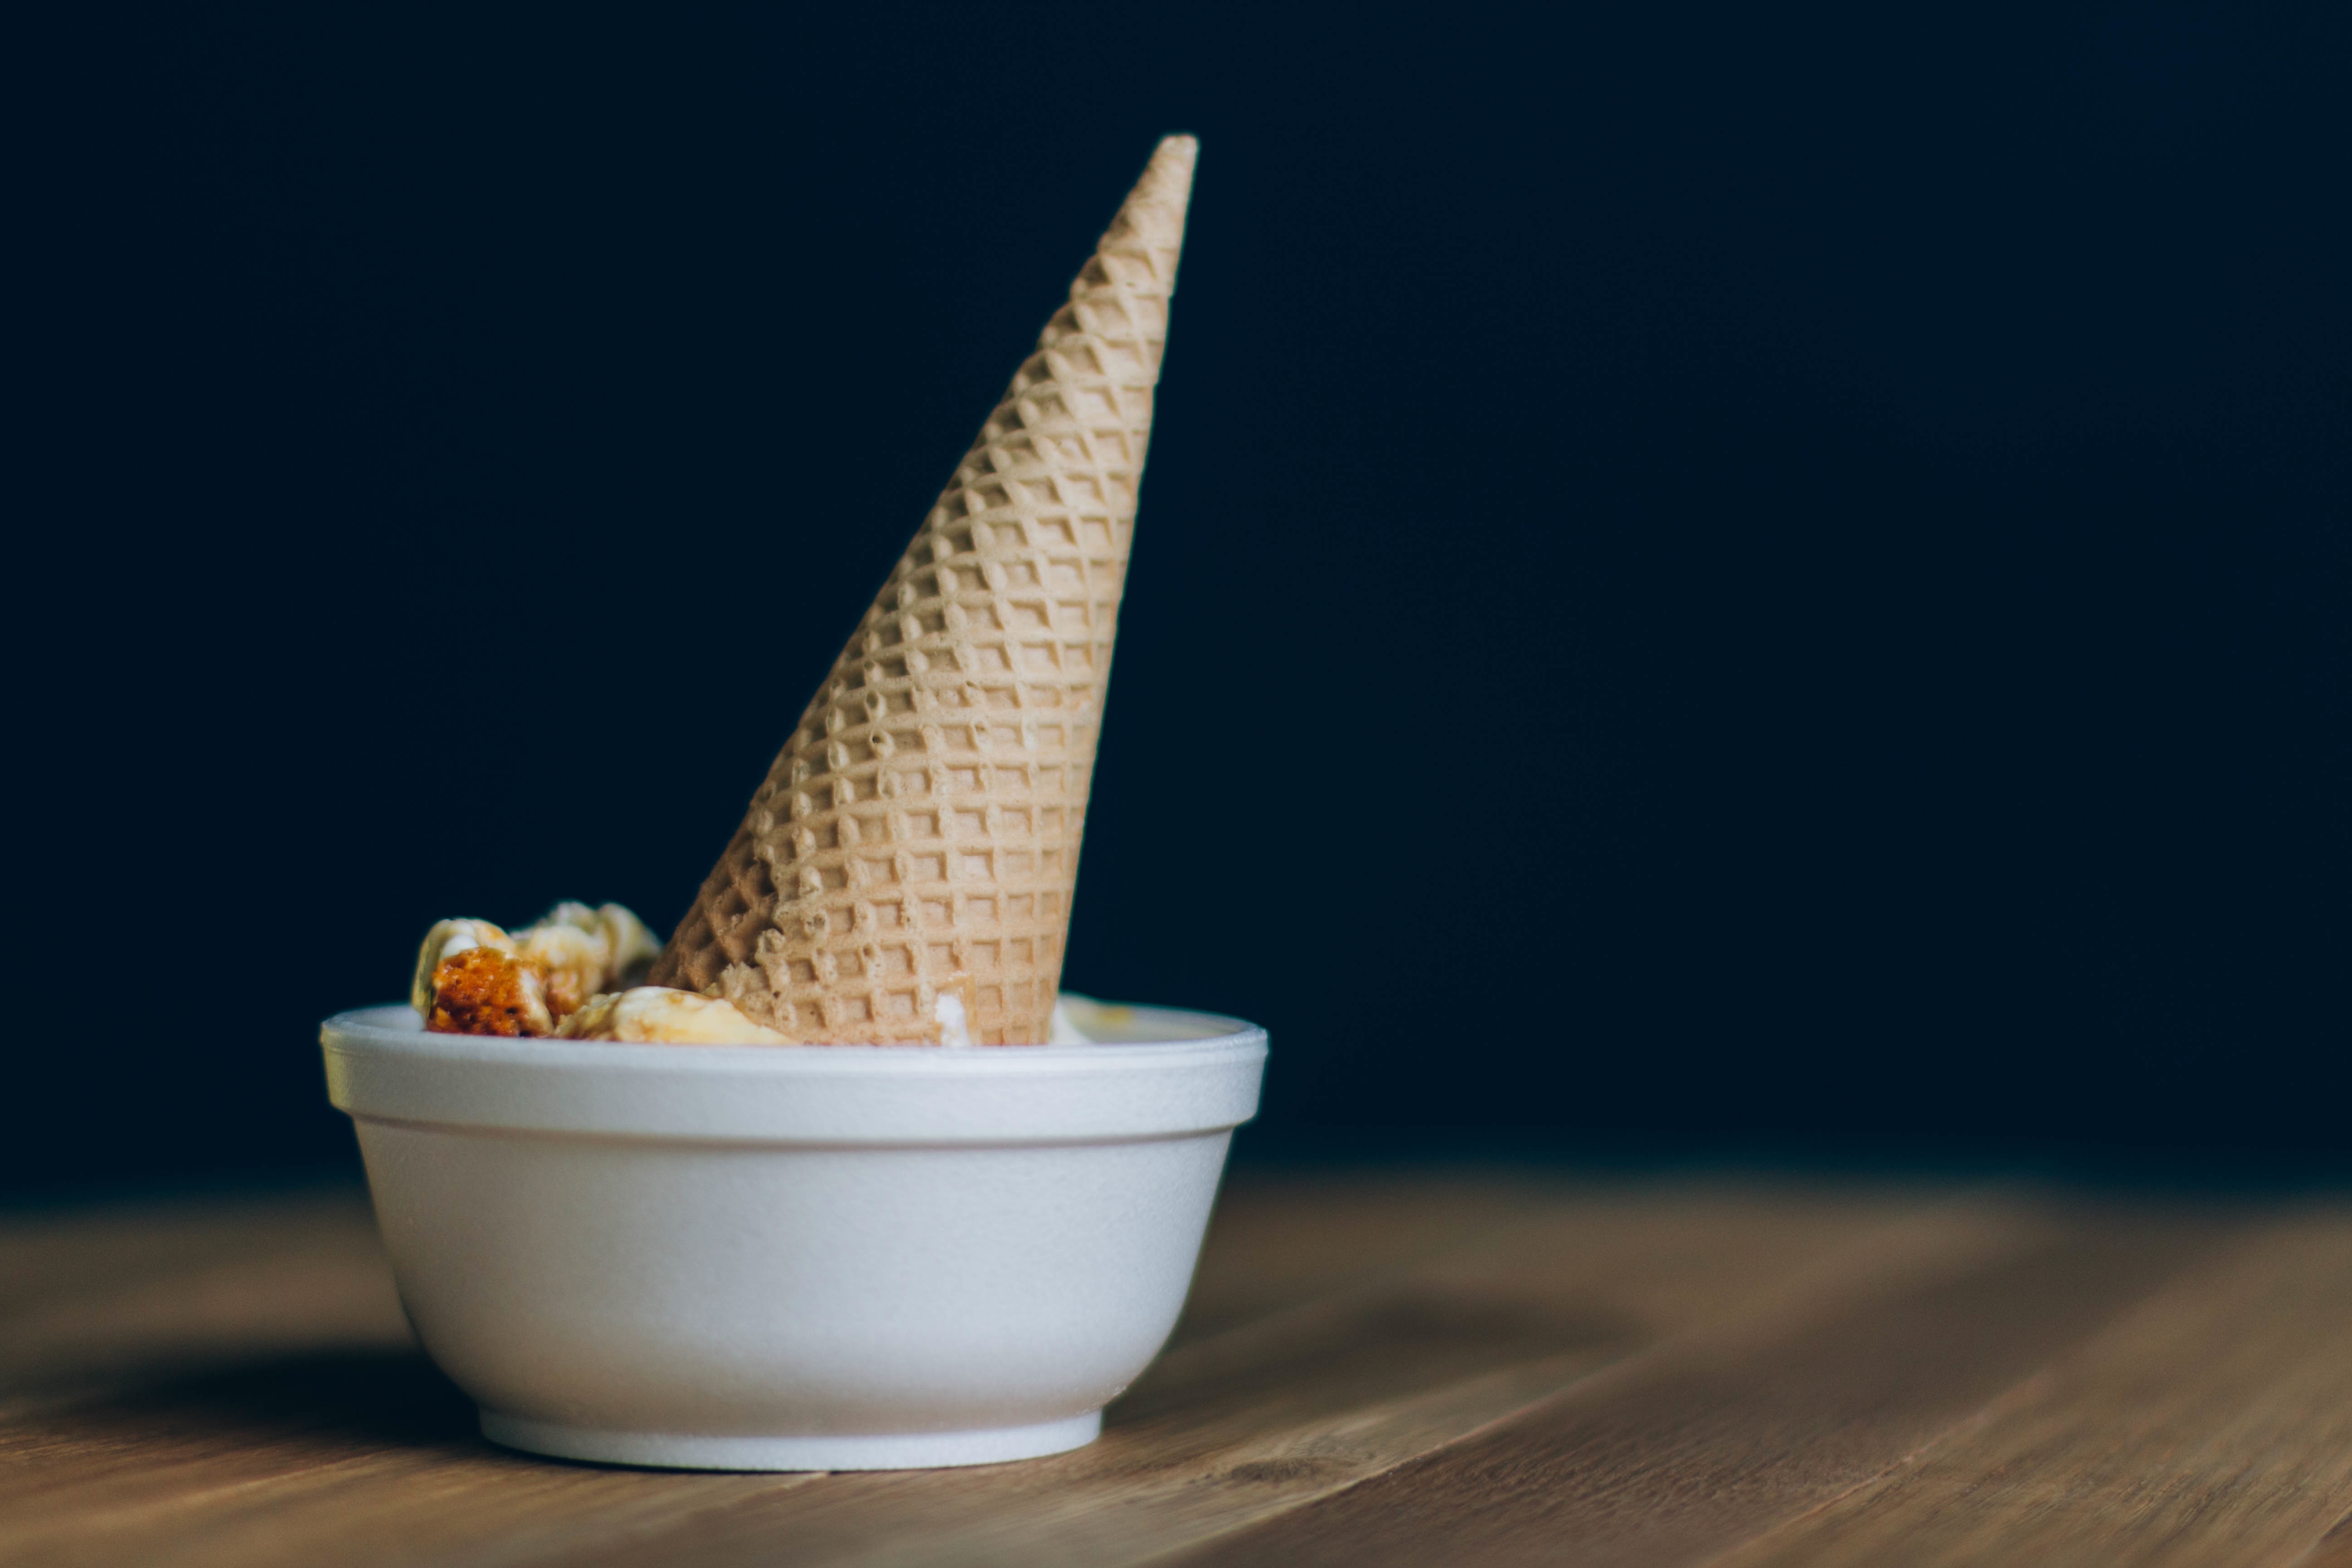
cold, sweet, food, ice cream, dessert, ice cream cone, calories